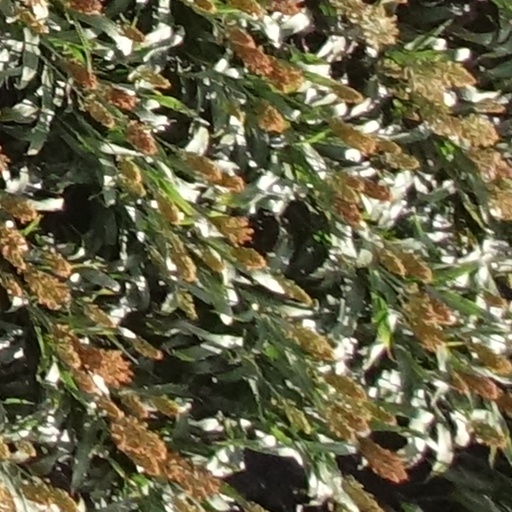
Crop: sorghum